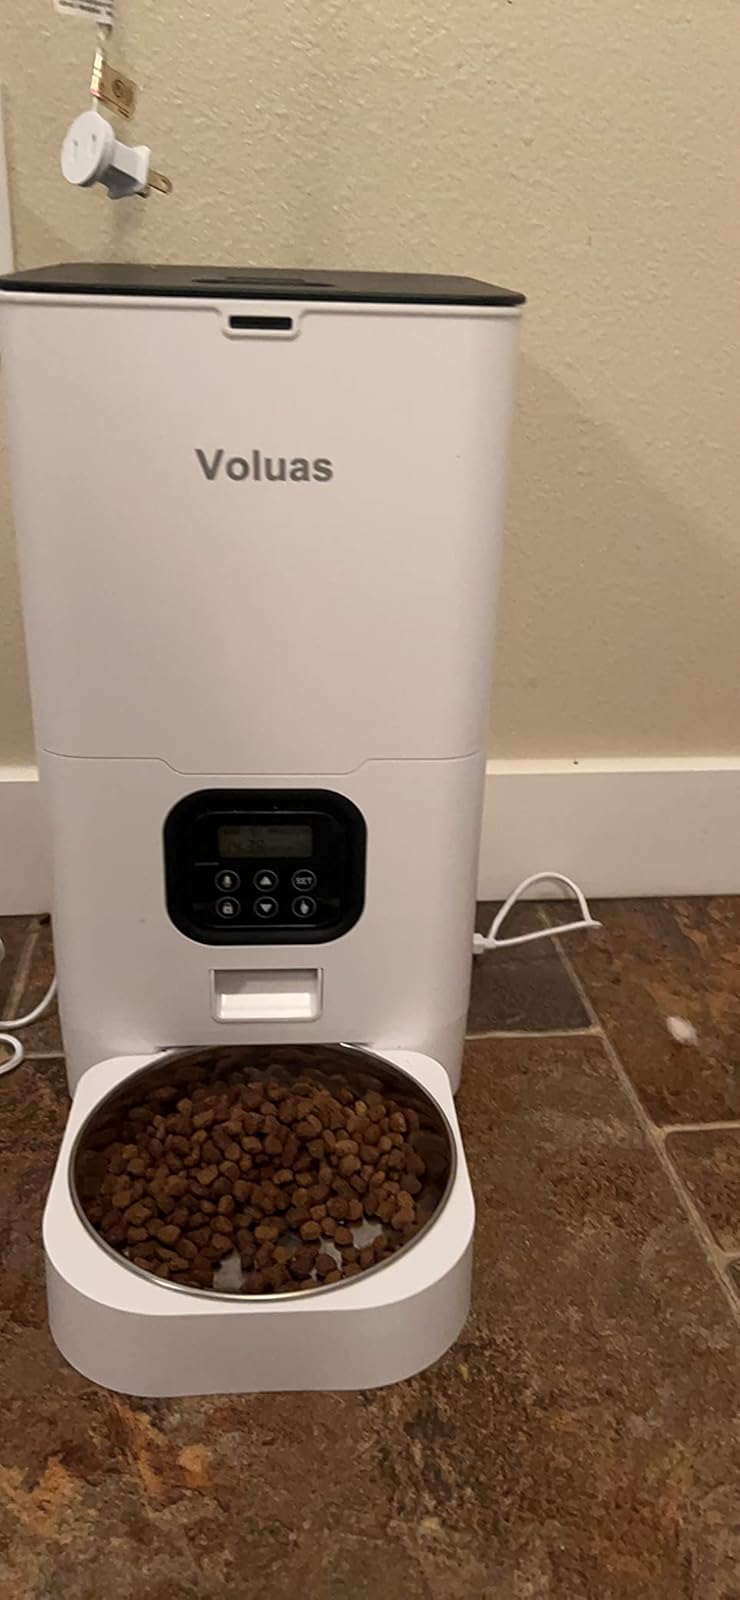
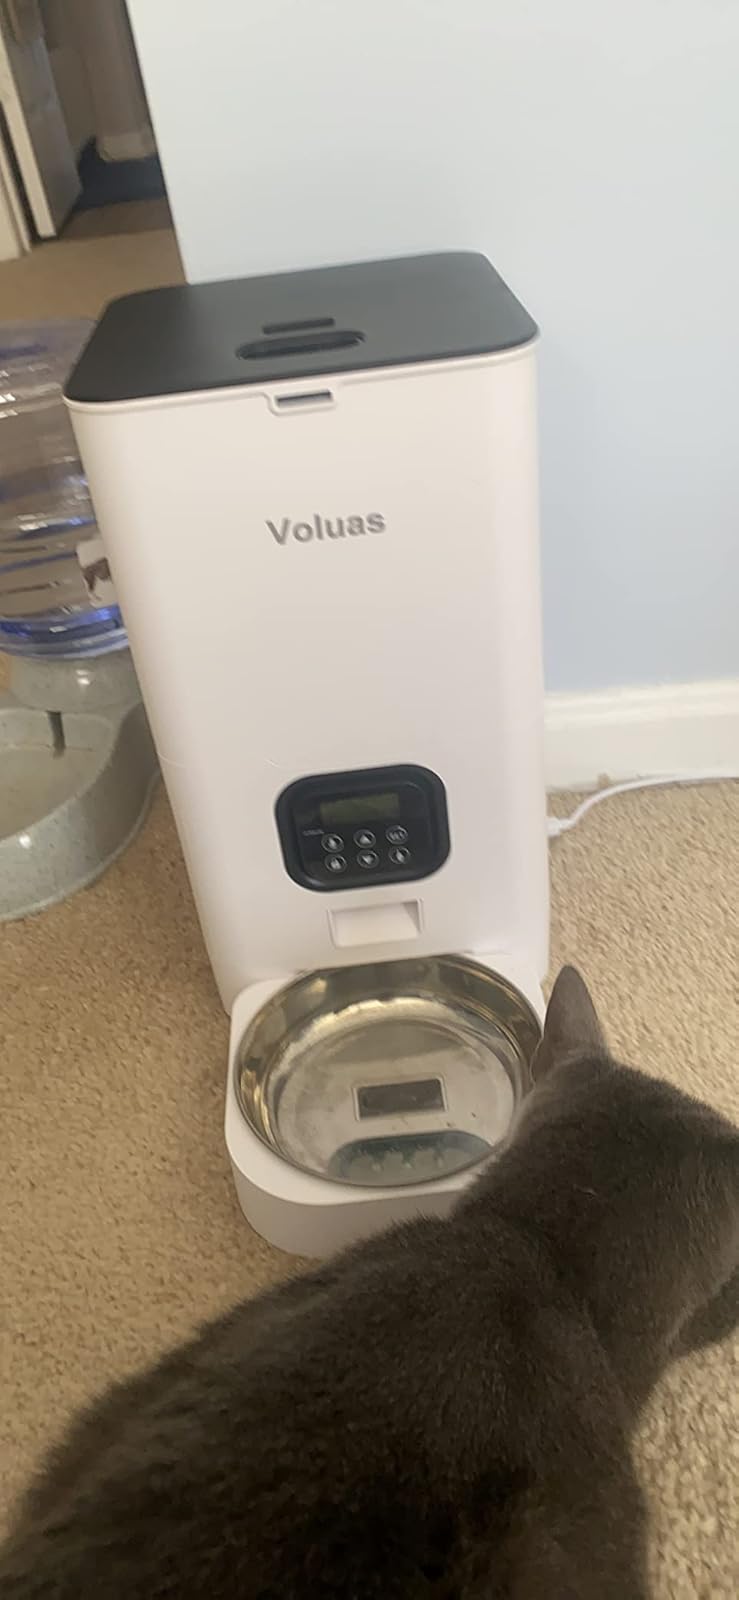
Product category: items_feeder
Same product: yes